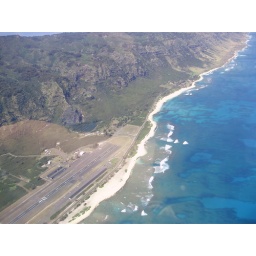
Soaring over the airfield and the crystal clear waters of the ocean below.